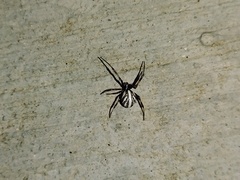
Species: Lactrodectus_hesperus